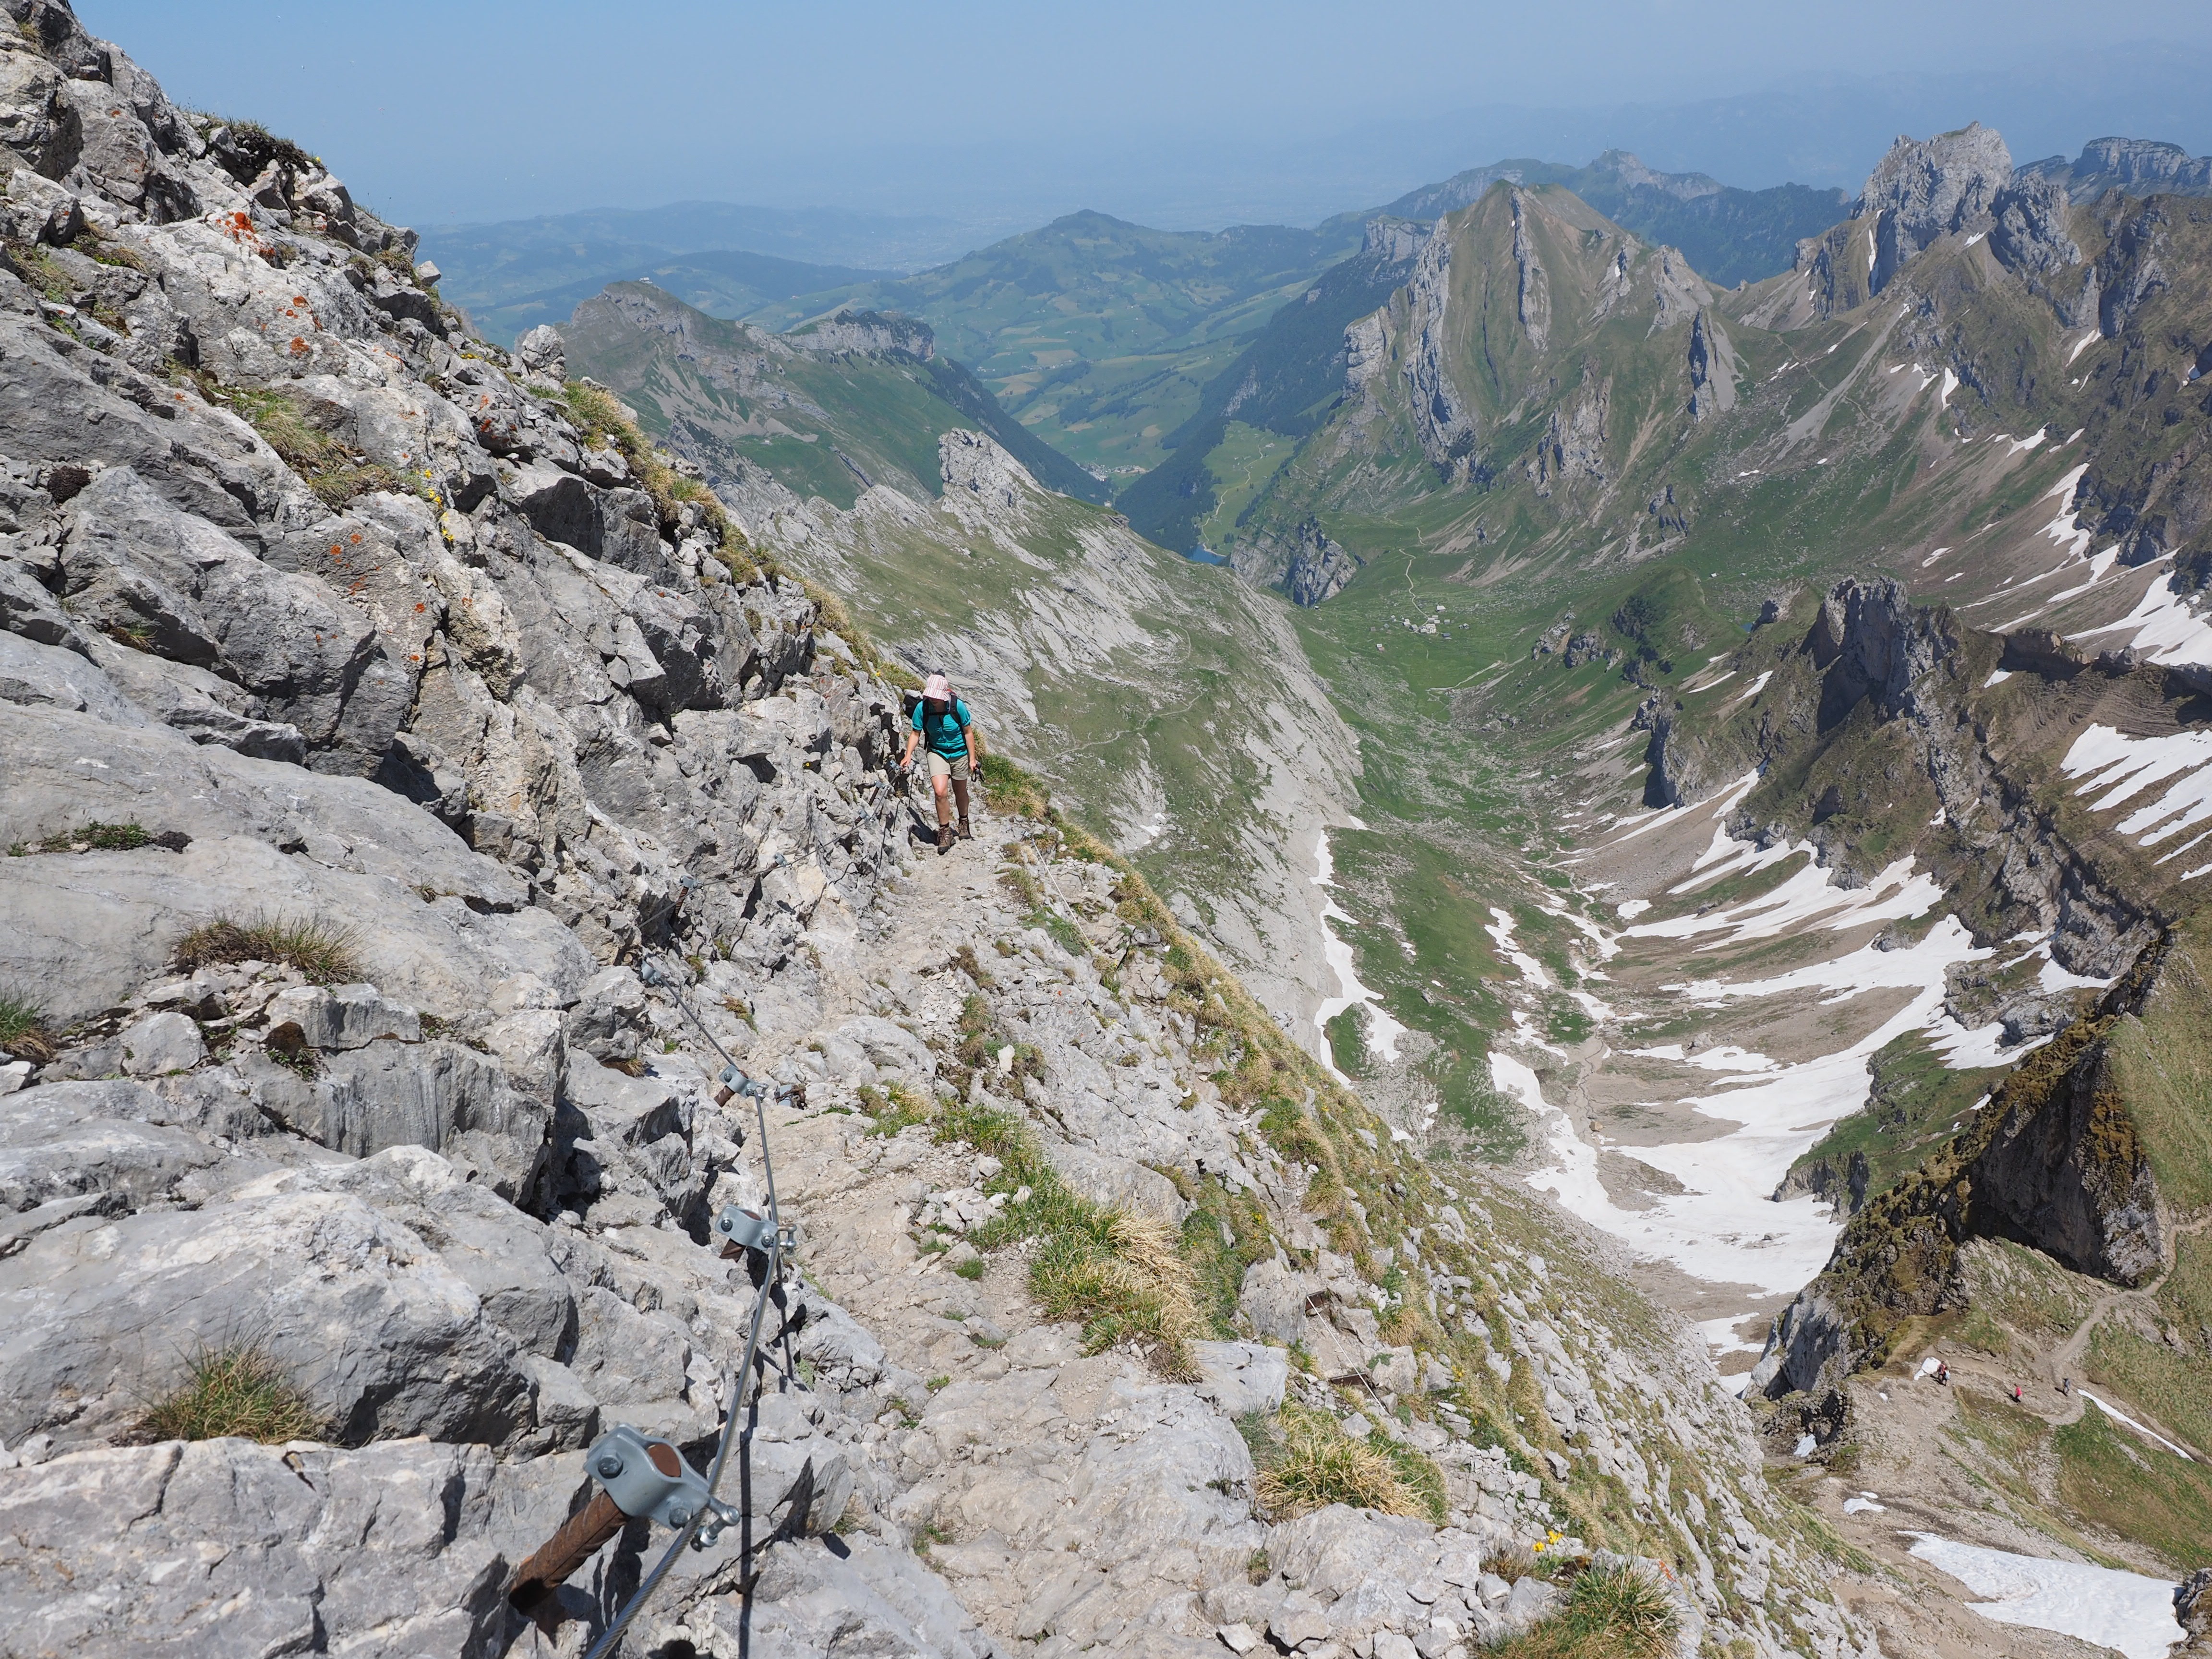
wilderness, walking, mountain, hiking, trail, adventure, valley, mountain range, climbing, steep, terrain, ridge, summit, climb, mountain peak, exposed, mountaineering, geology, sports, alps, backpacking, plateau, cirque, wadi, moraine, landform, clamber, mountain pass, seealpsee, wanderin, mountainous landforms, geological phenomenon, s ntis region, lenses ridge, meglisalp